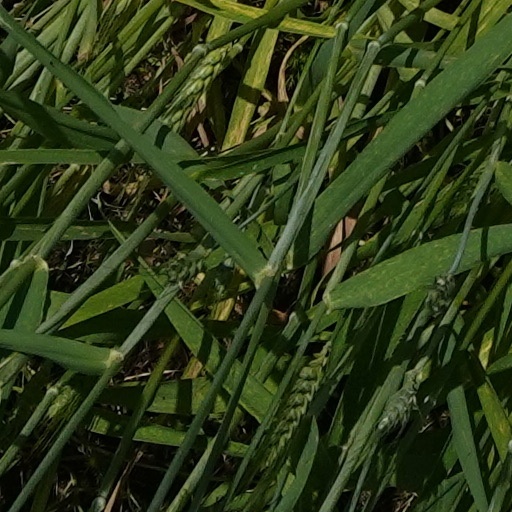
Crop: wheat